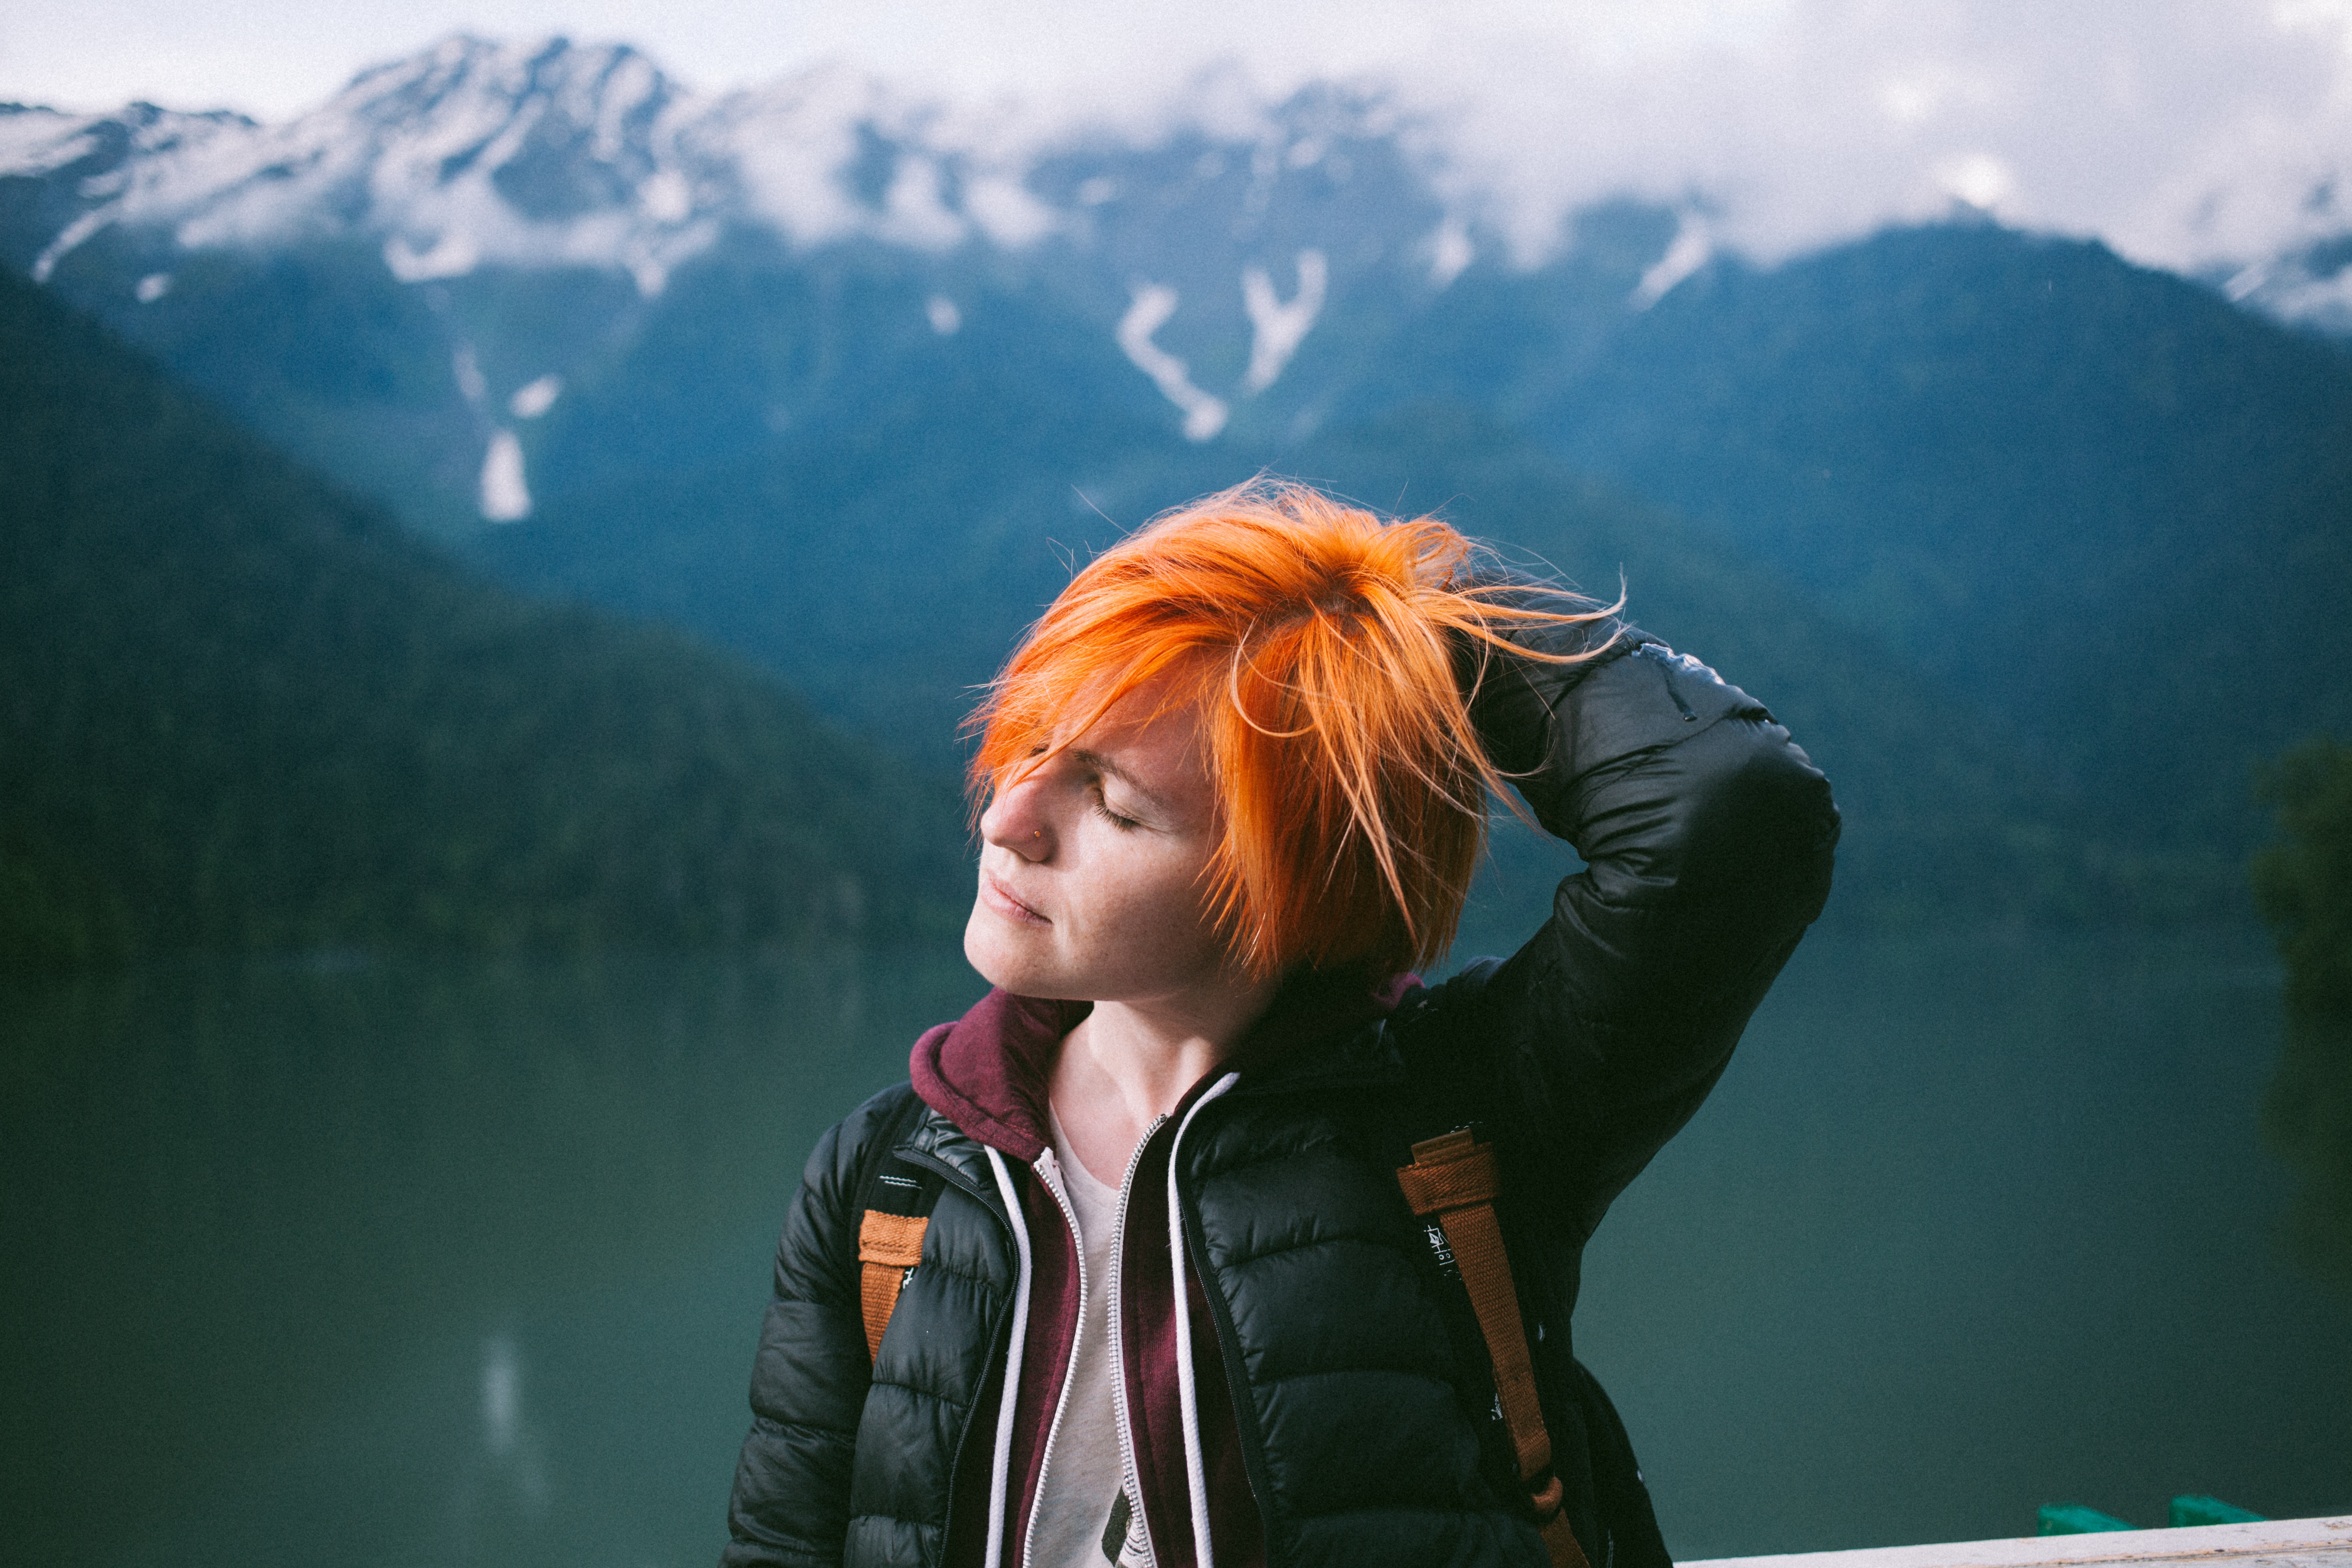
person, woman, sunlight, model, blue